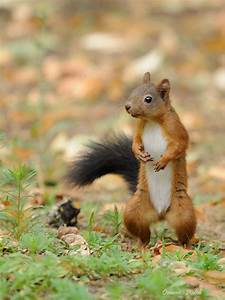
Label: squirrel